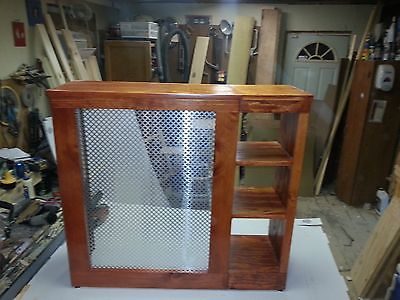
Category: cabinet